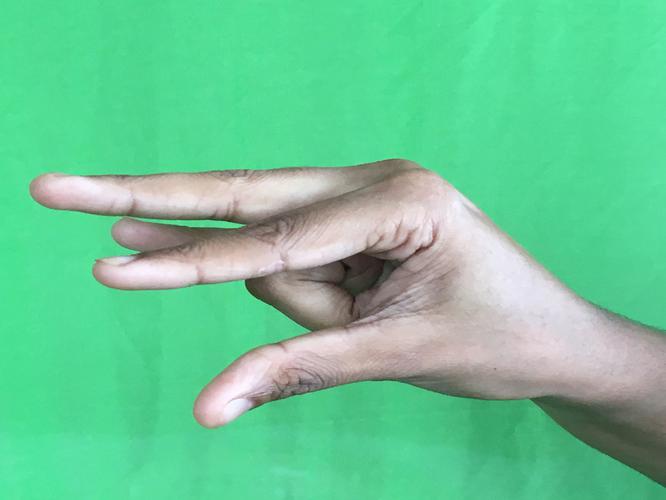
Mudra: Kangulam
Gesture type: single_hand